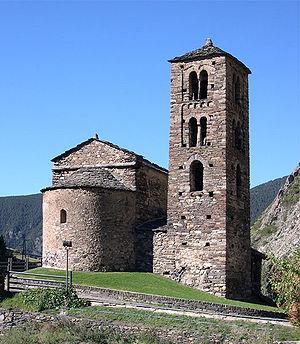
L'Andorre, micro-État européen situé dans les Pyrénées, est une principauté souveraine dont les origines remontent à l'époque carolingienne. Son histoire est étroitement liée à celle de l'Espagne et de la France, qui ont toujours respecté son indépendance.
Cet article recense les édifices protégés d'Andorre.